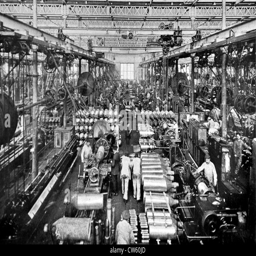
manufacturing large shells in the factories